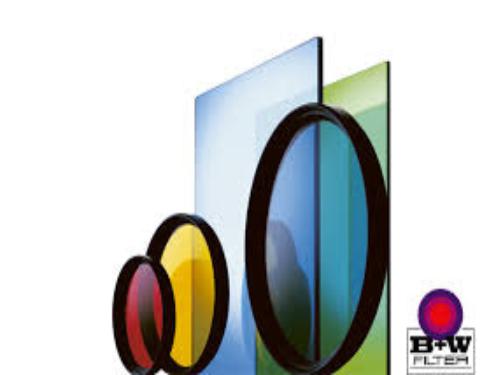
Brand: BW Filterfabrik
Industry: Necessities